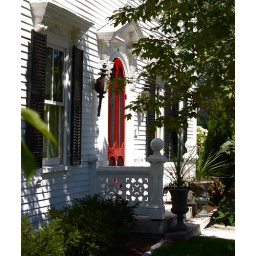
here is another view of the house with the red door on The Green in Woodstock, Vermont